Eden Cemetery (Collingdale, Pennsylvania)

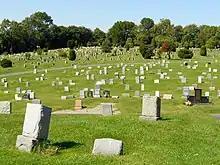
Eden Cemetery

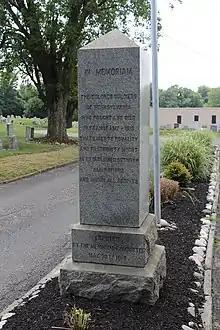
World War I Pennsylvania Colored Soldier Memorial in Eden Cemetery

Eden Cemetery is a historic African-American cemetery located in Collingdale, Pennsylvania. It was established June 20, 1902, and is the oldest existing black owned cemetery in the United States. The cemetery covers about 53 acres and contains approximately 93,000 burials.